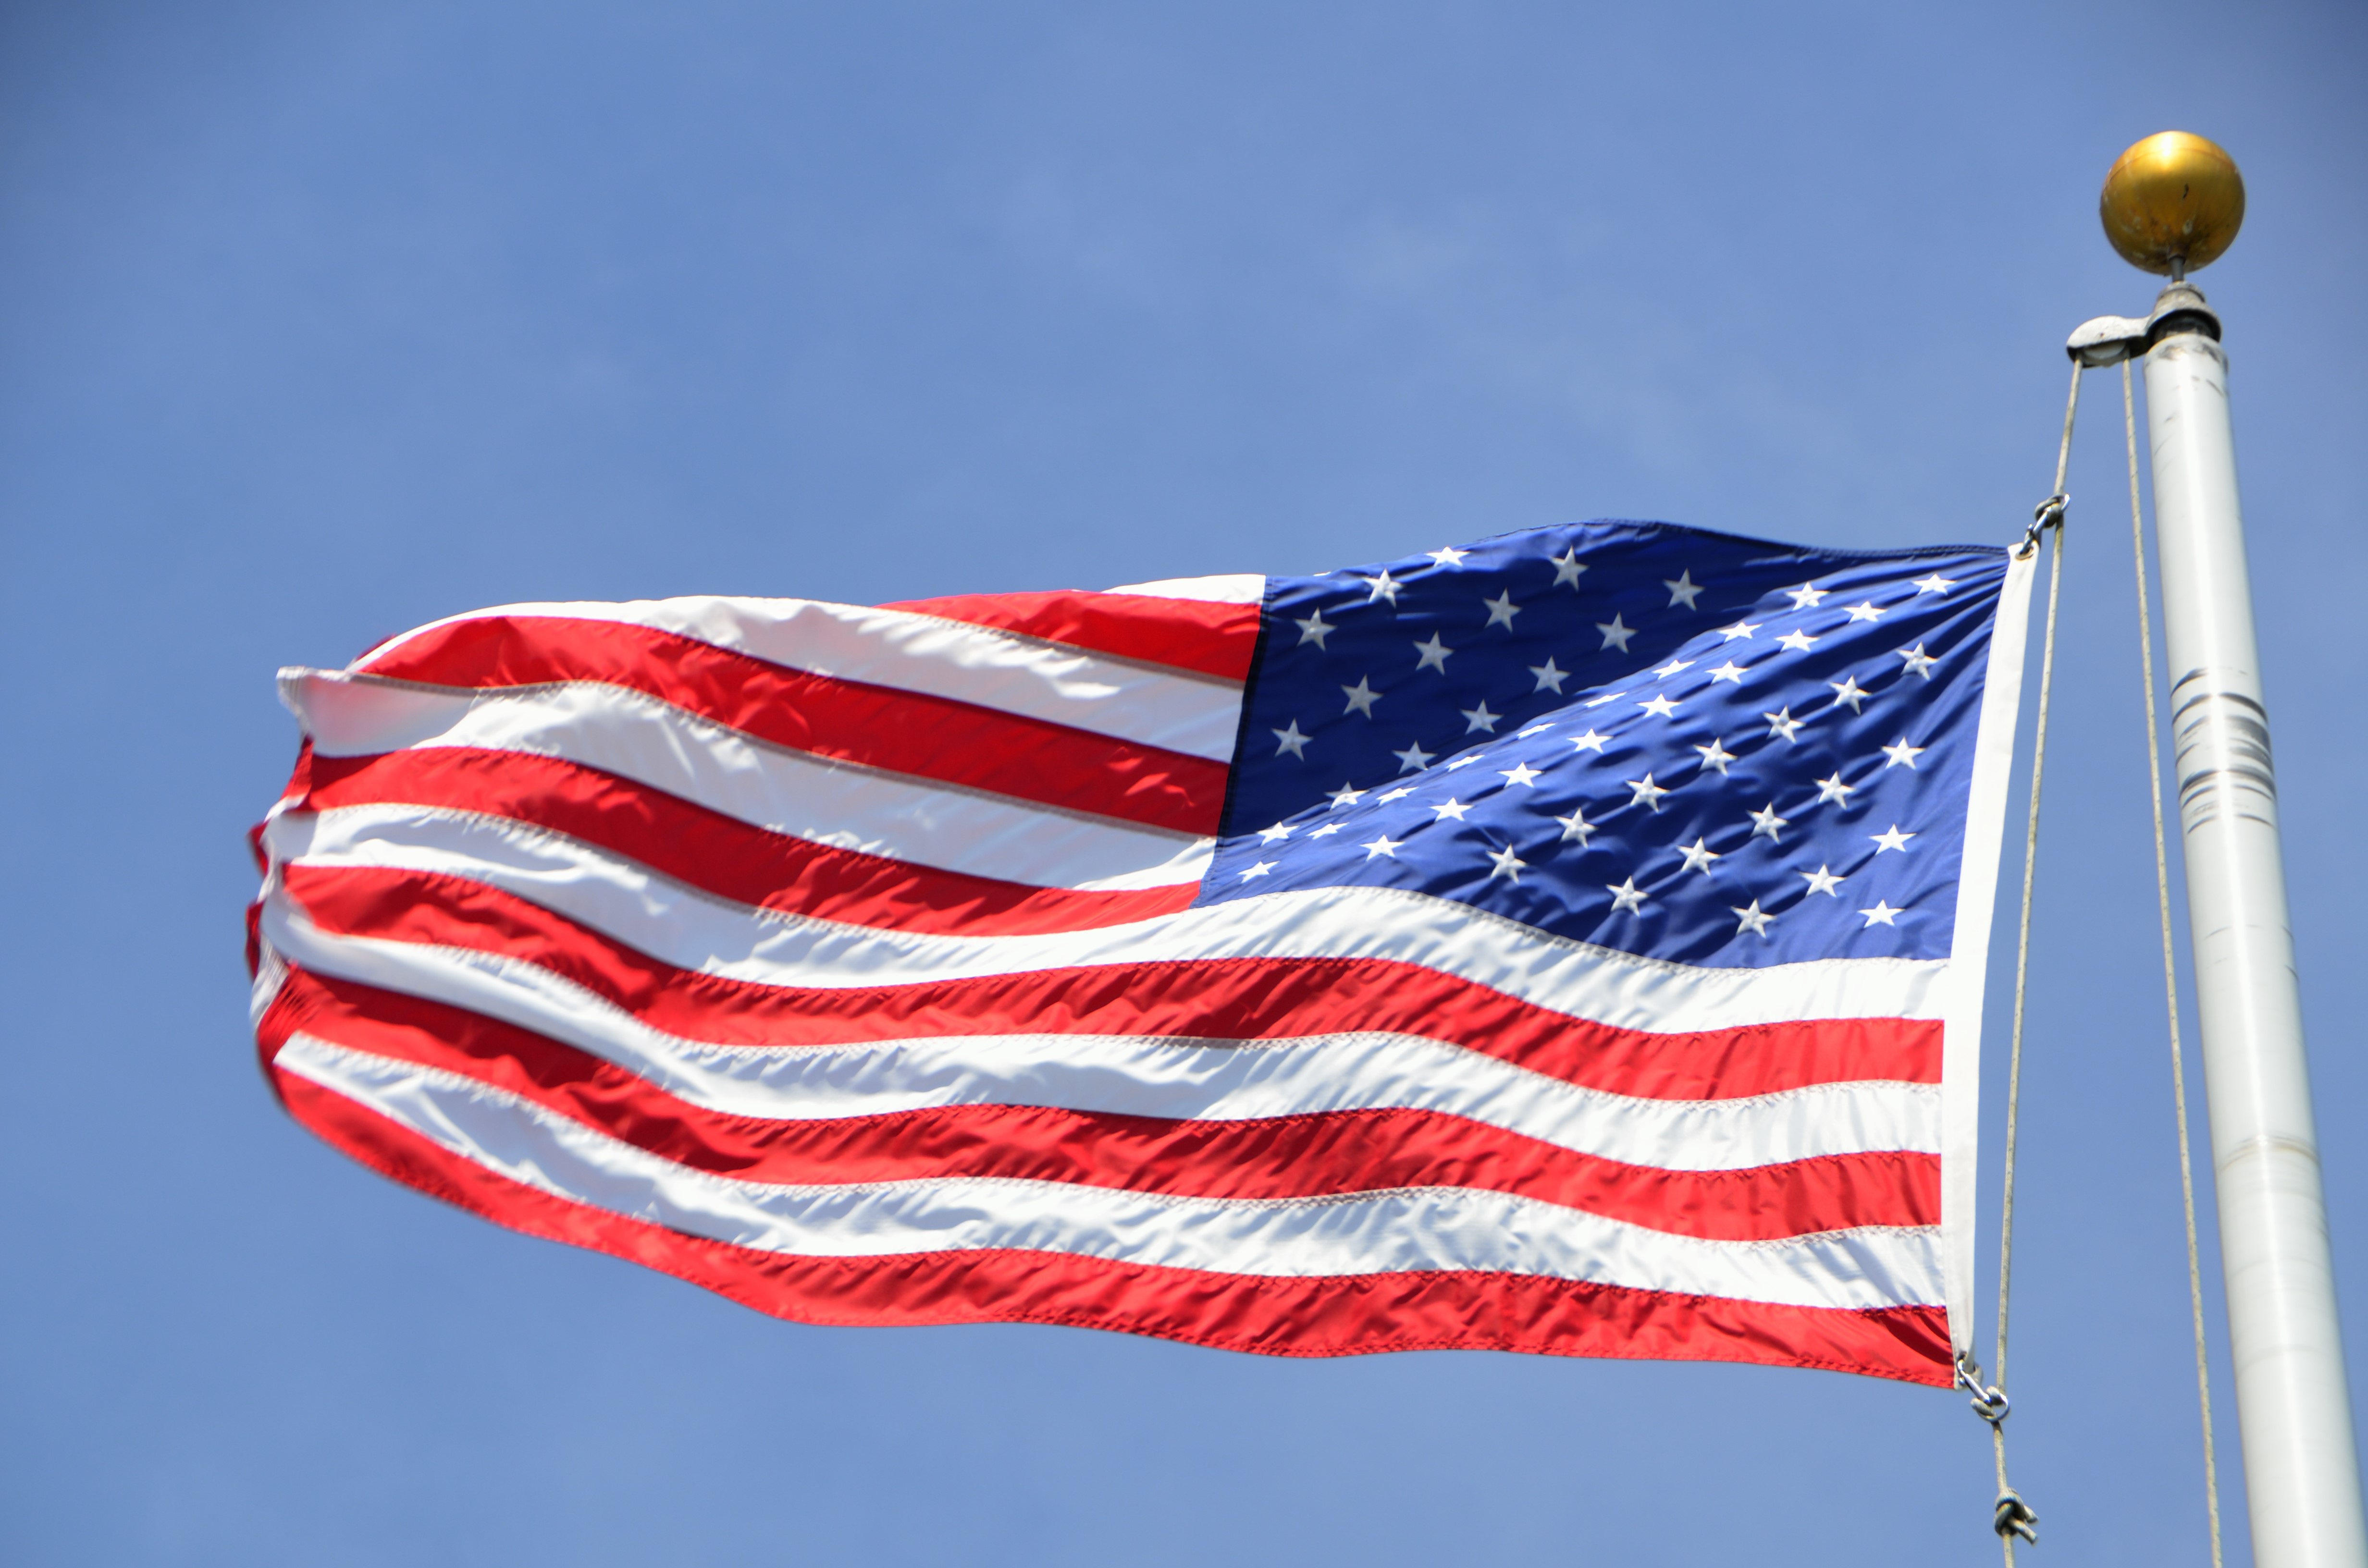
white, star, country, red, symbol, banner, flag, american flag, blue, freedom, patriotism, national, july, american, patriot, stripes, liberty, honor, united, glory, nation, 4th, independence, fourth, states, patriotic, democracy, waving, symbolic, nationalism, american flag waving, flag of the united states